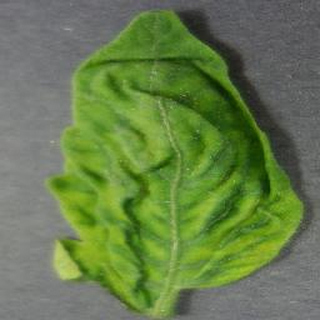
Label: tomato_yellow_leaf_curl_virus